Zenia Stampe

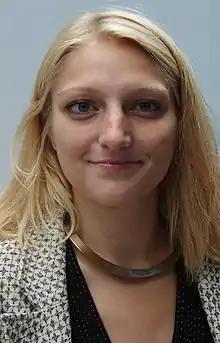
Zenia Stampe in 2008

Zenia Stampe Lyngbo (born 30 March 1979) is a Danish politician who is a member of the Folketing for the Social Liberal Party. She was elected into parliament at the 2011 Danish general election.